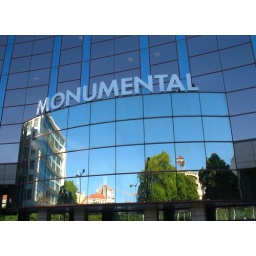
Reflections in office building @Saldanha, Lisbon@ all rights reserved